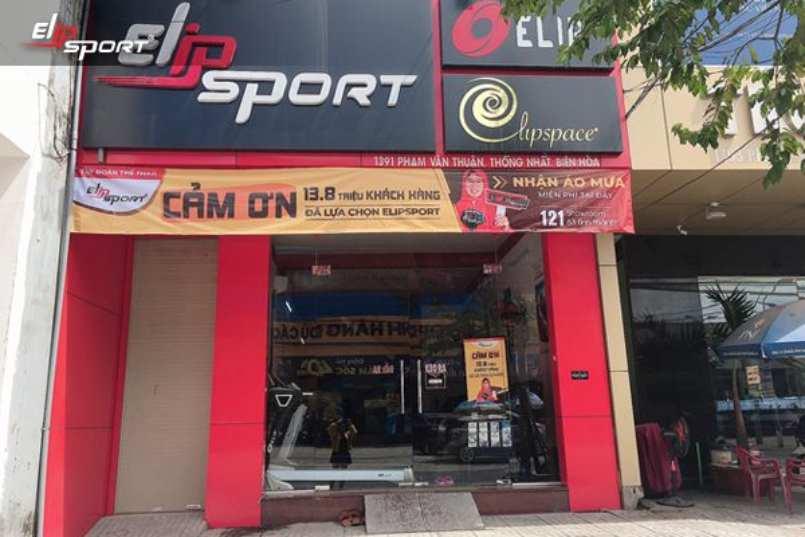
có những tấm biển hiệu có nền đen ở phía trước cửa hàng